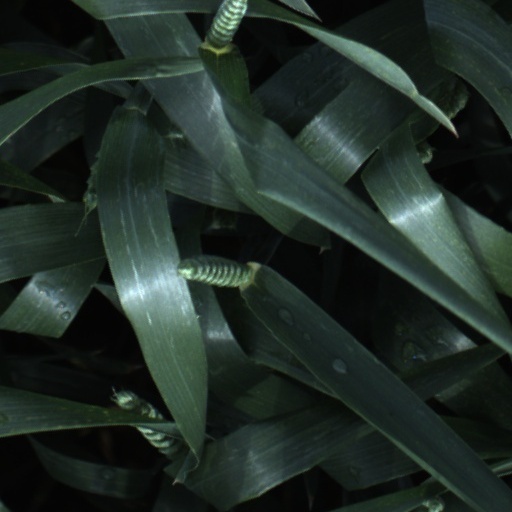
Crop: wheat